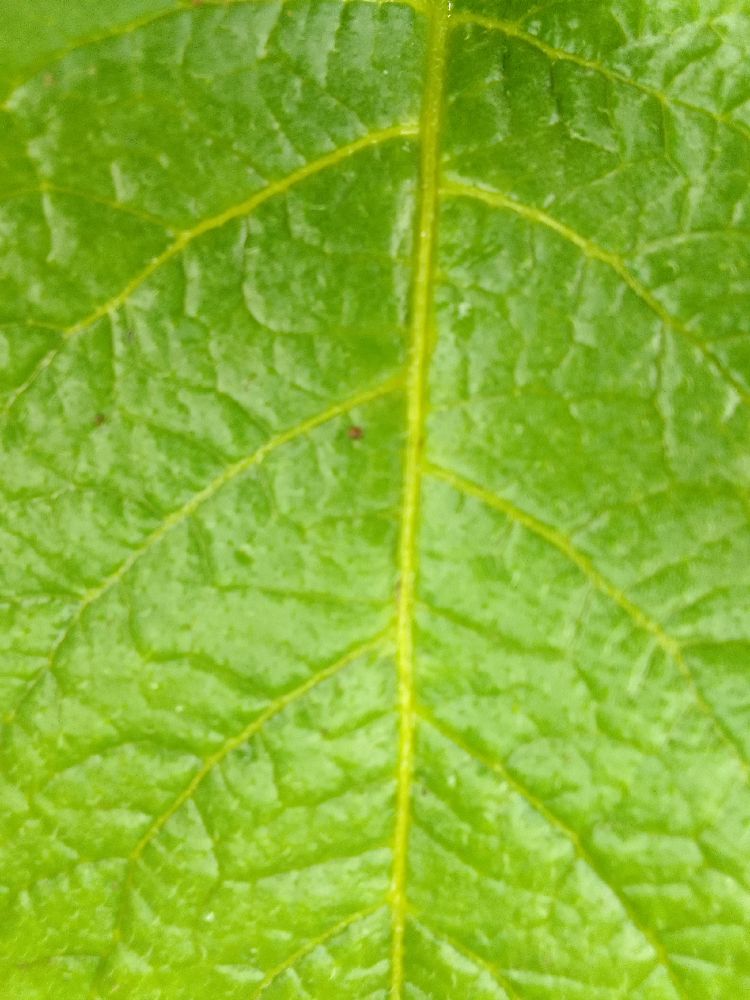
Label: Healthy